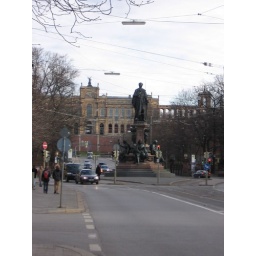
Looking East towards the Isar River; the bridge over the river is just beyond the statue.